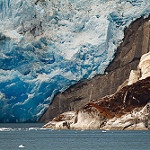
Label: glacier